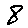
Label: 8